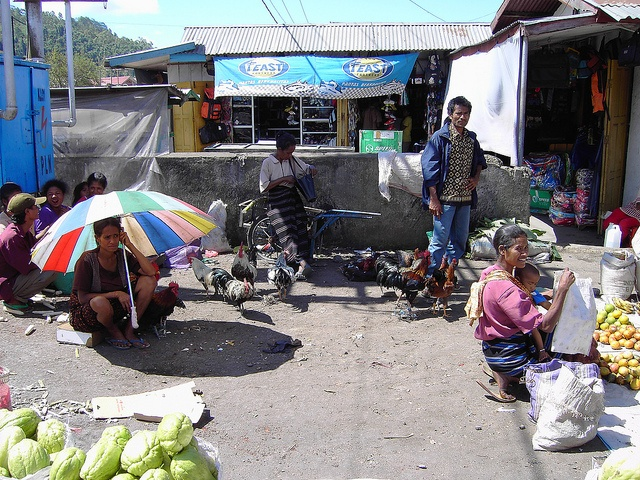
A few people selling food in a market
Some people and chickens hang out in an undeveloped space.
A person crouches under a striped umbrella in a courtyard near a vegetable market.
A group of people gathered around with food, live chickens and umbrellas
A lady shops at an outdoor fruit and veggie market